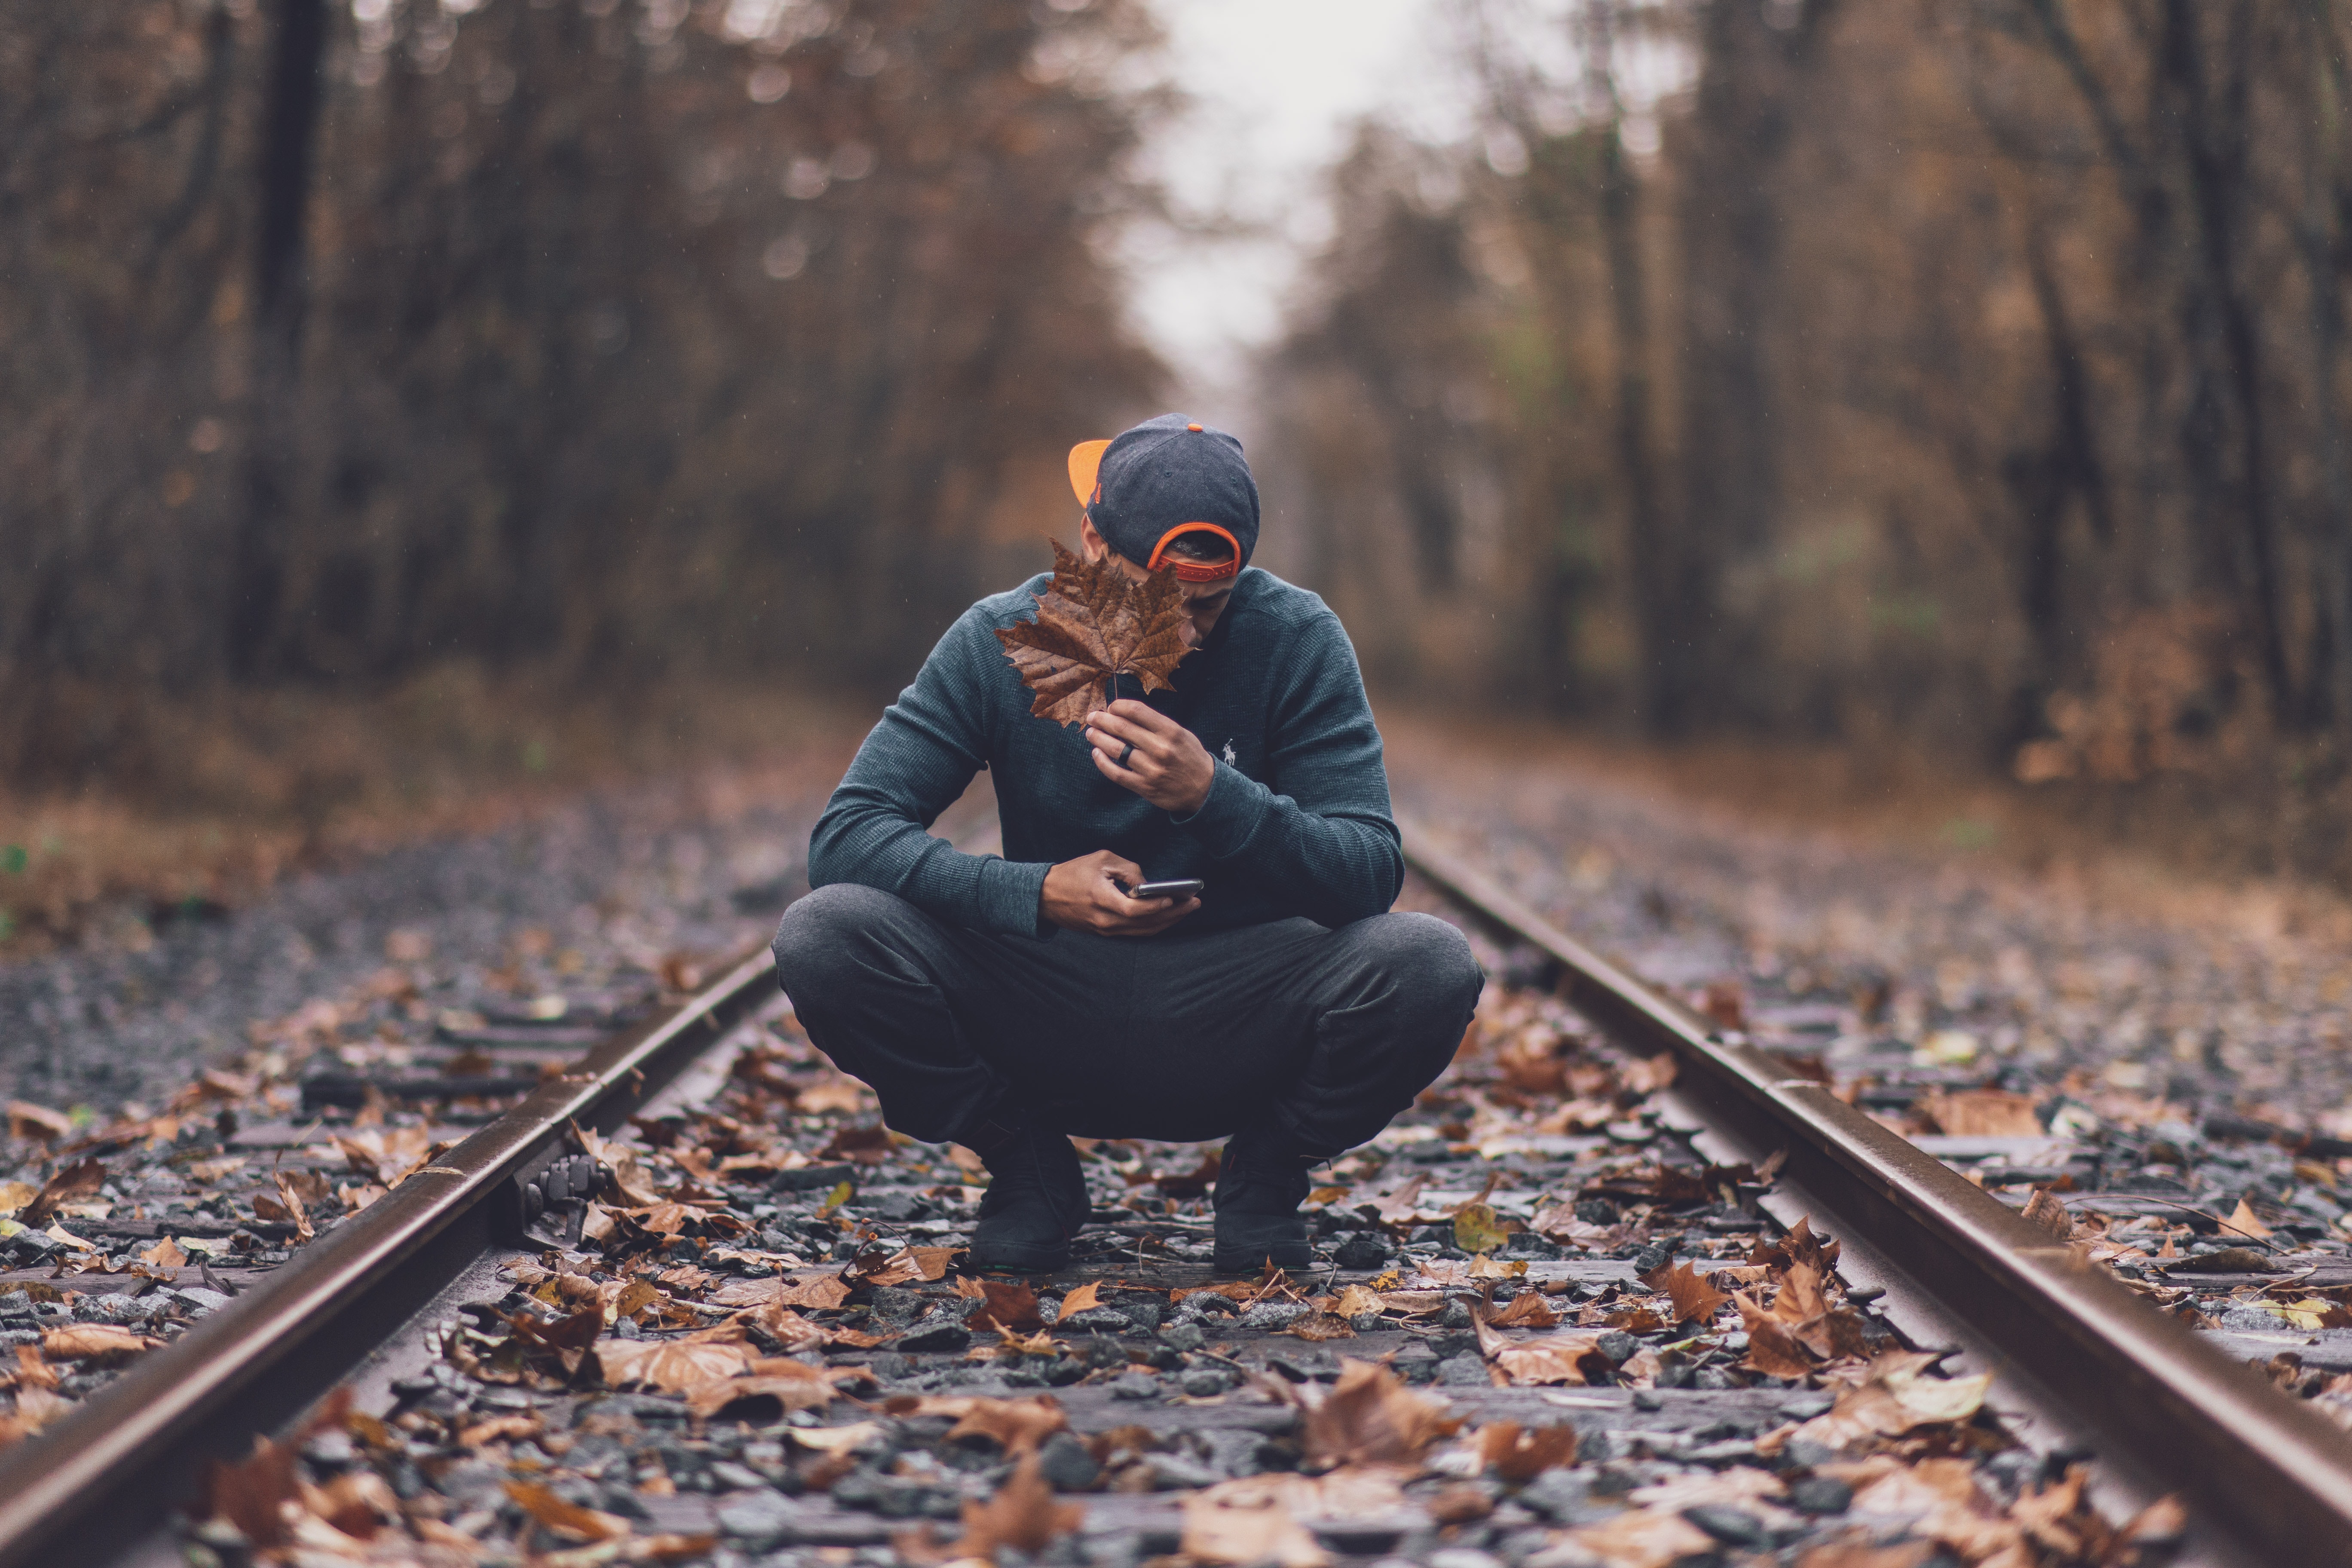
track, transport, leaf, tree, autumn, forest, sitting, photography, railway, nonbuilding structure, woodland